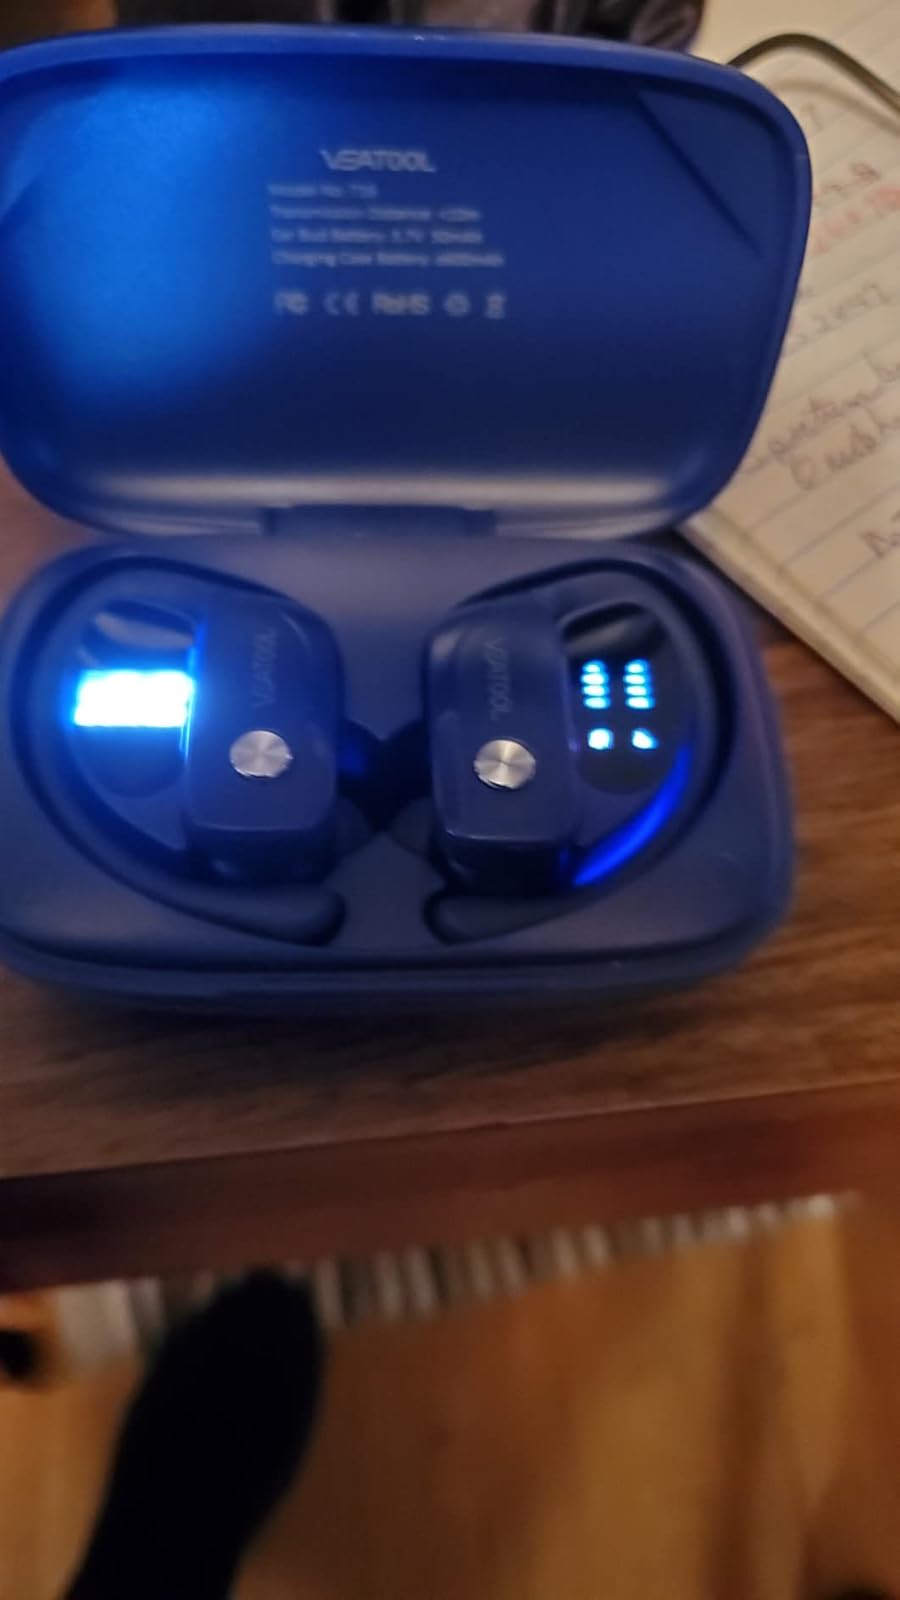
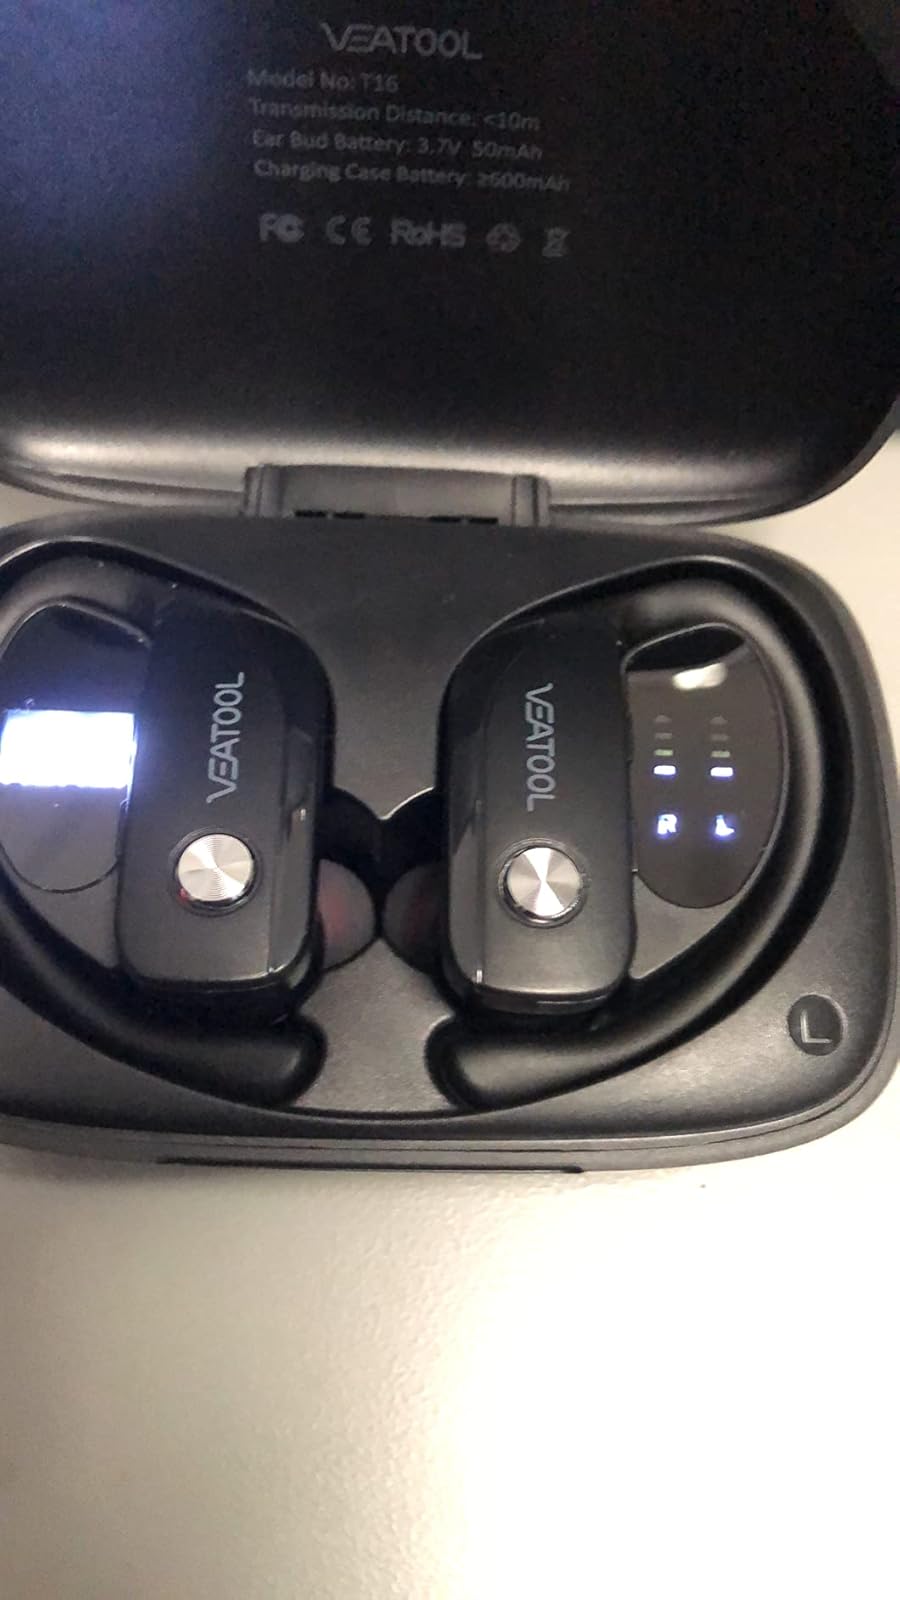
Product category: earbuds
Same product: no